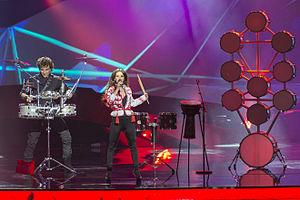
La Bulgarie participe au Concours Eurovision de la chanson, depuis sa cinquantième édition, en 2005, et ne l’a encore jamais remporté.